Socialist Party of Oklahoma

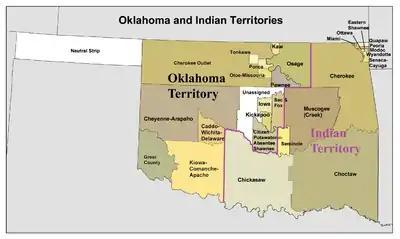
Map of the Oklahoma Territory and Indian Territory from the period preceding statehood in 1907.

The "Oklahoma lands" — the entire future state of Oklahoma with the exception of the narrow western panhandle — were first set aside as a site to which Native American populations were to be deported from their ancestral homelands in the 1830s. It was there that the so-called "Five Civilized Tribes" — the Cherokee, Seminole, Choctaw, Chickasaw, and Muscogee (Creek) peoples — were relocated at that time, clearing the way for European-American colonization of their previous lands. Following the conclusion of the American Civil War the Federal government used the fact of these five Native American peoples' support of the Confederate States of America as a pretext for retaking approximately half of these "Oklahoma lands." This freed new area for additional forced relocations of other Native American peoples.